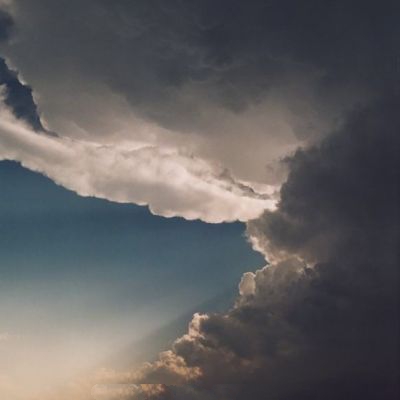
Cloud type: Cumulonimbus (Cb)